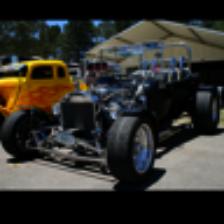
Label: NonHuman